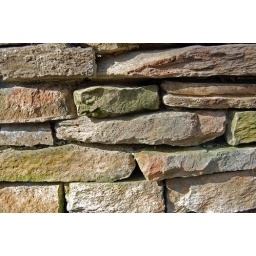
Rock wall near my office